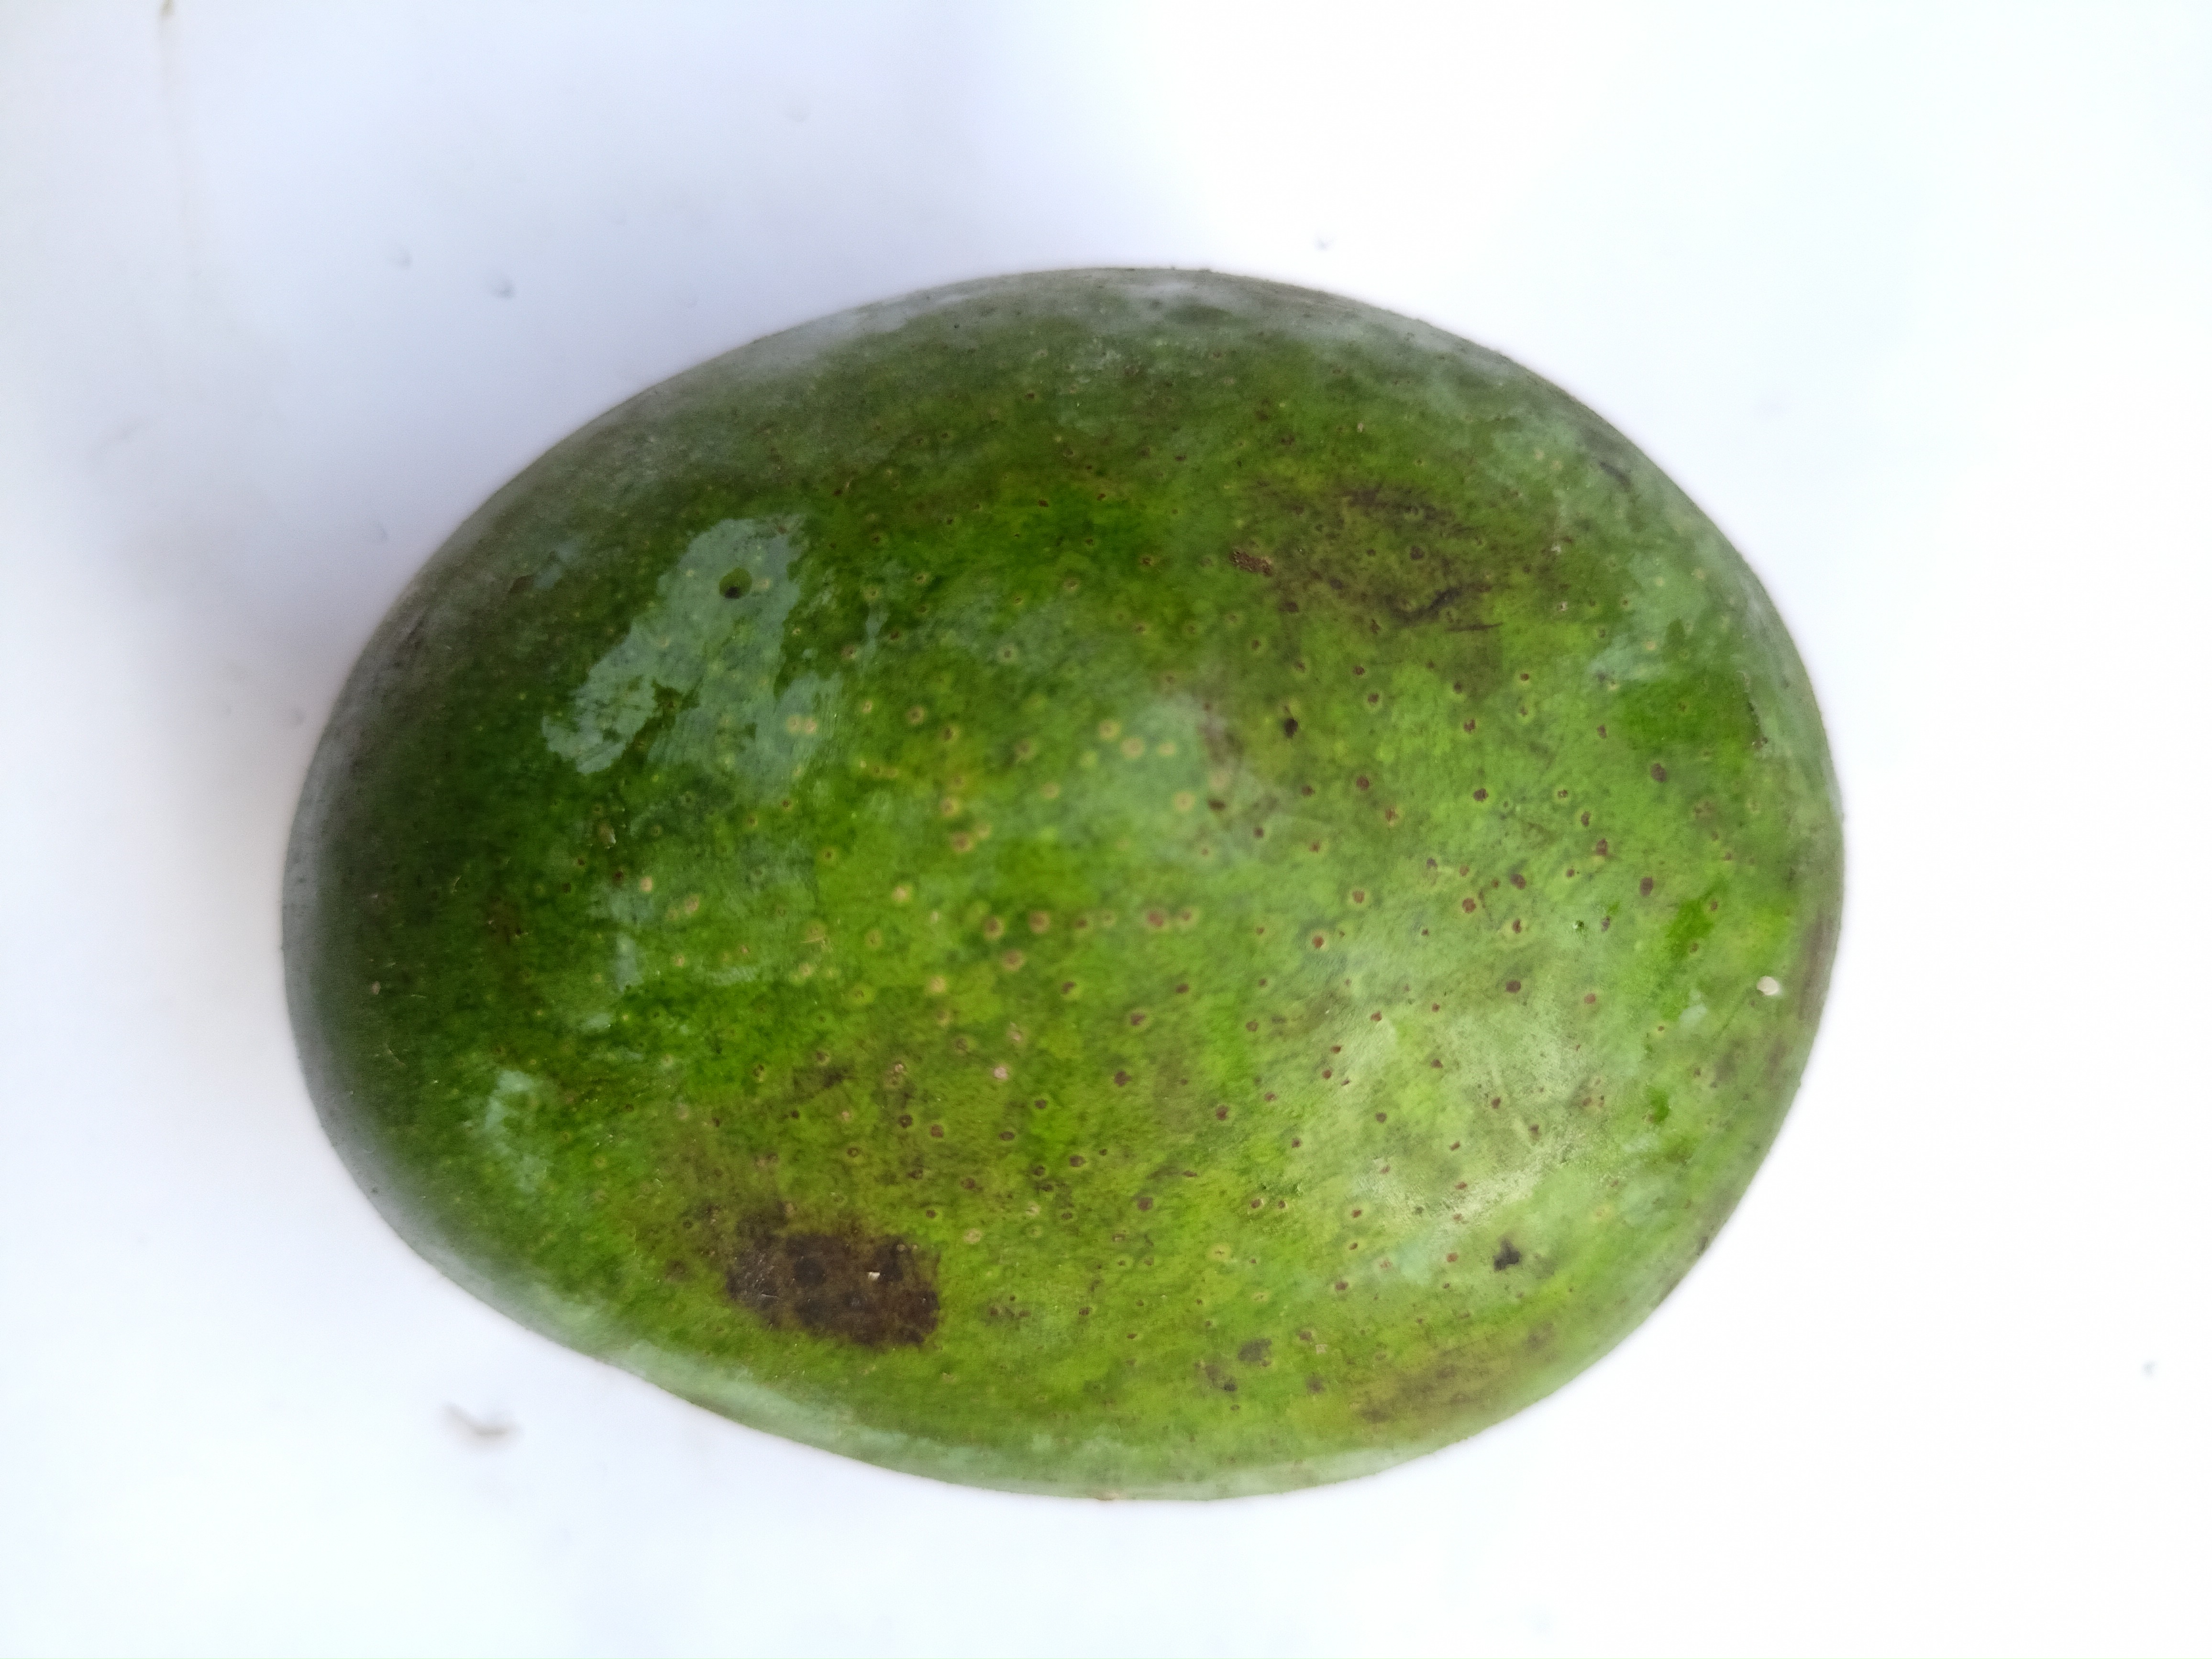
Mango variety: Khrishapat